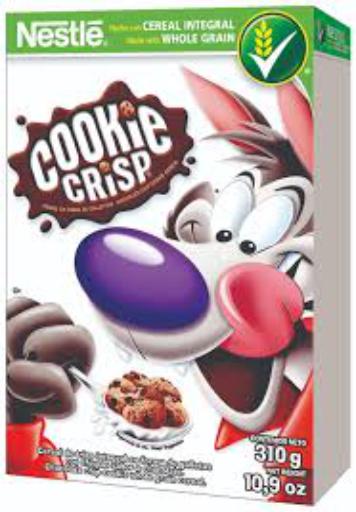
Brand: cookie crisp
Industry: Food